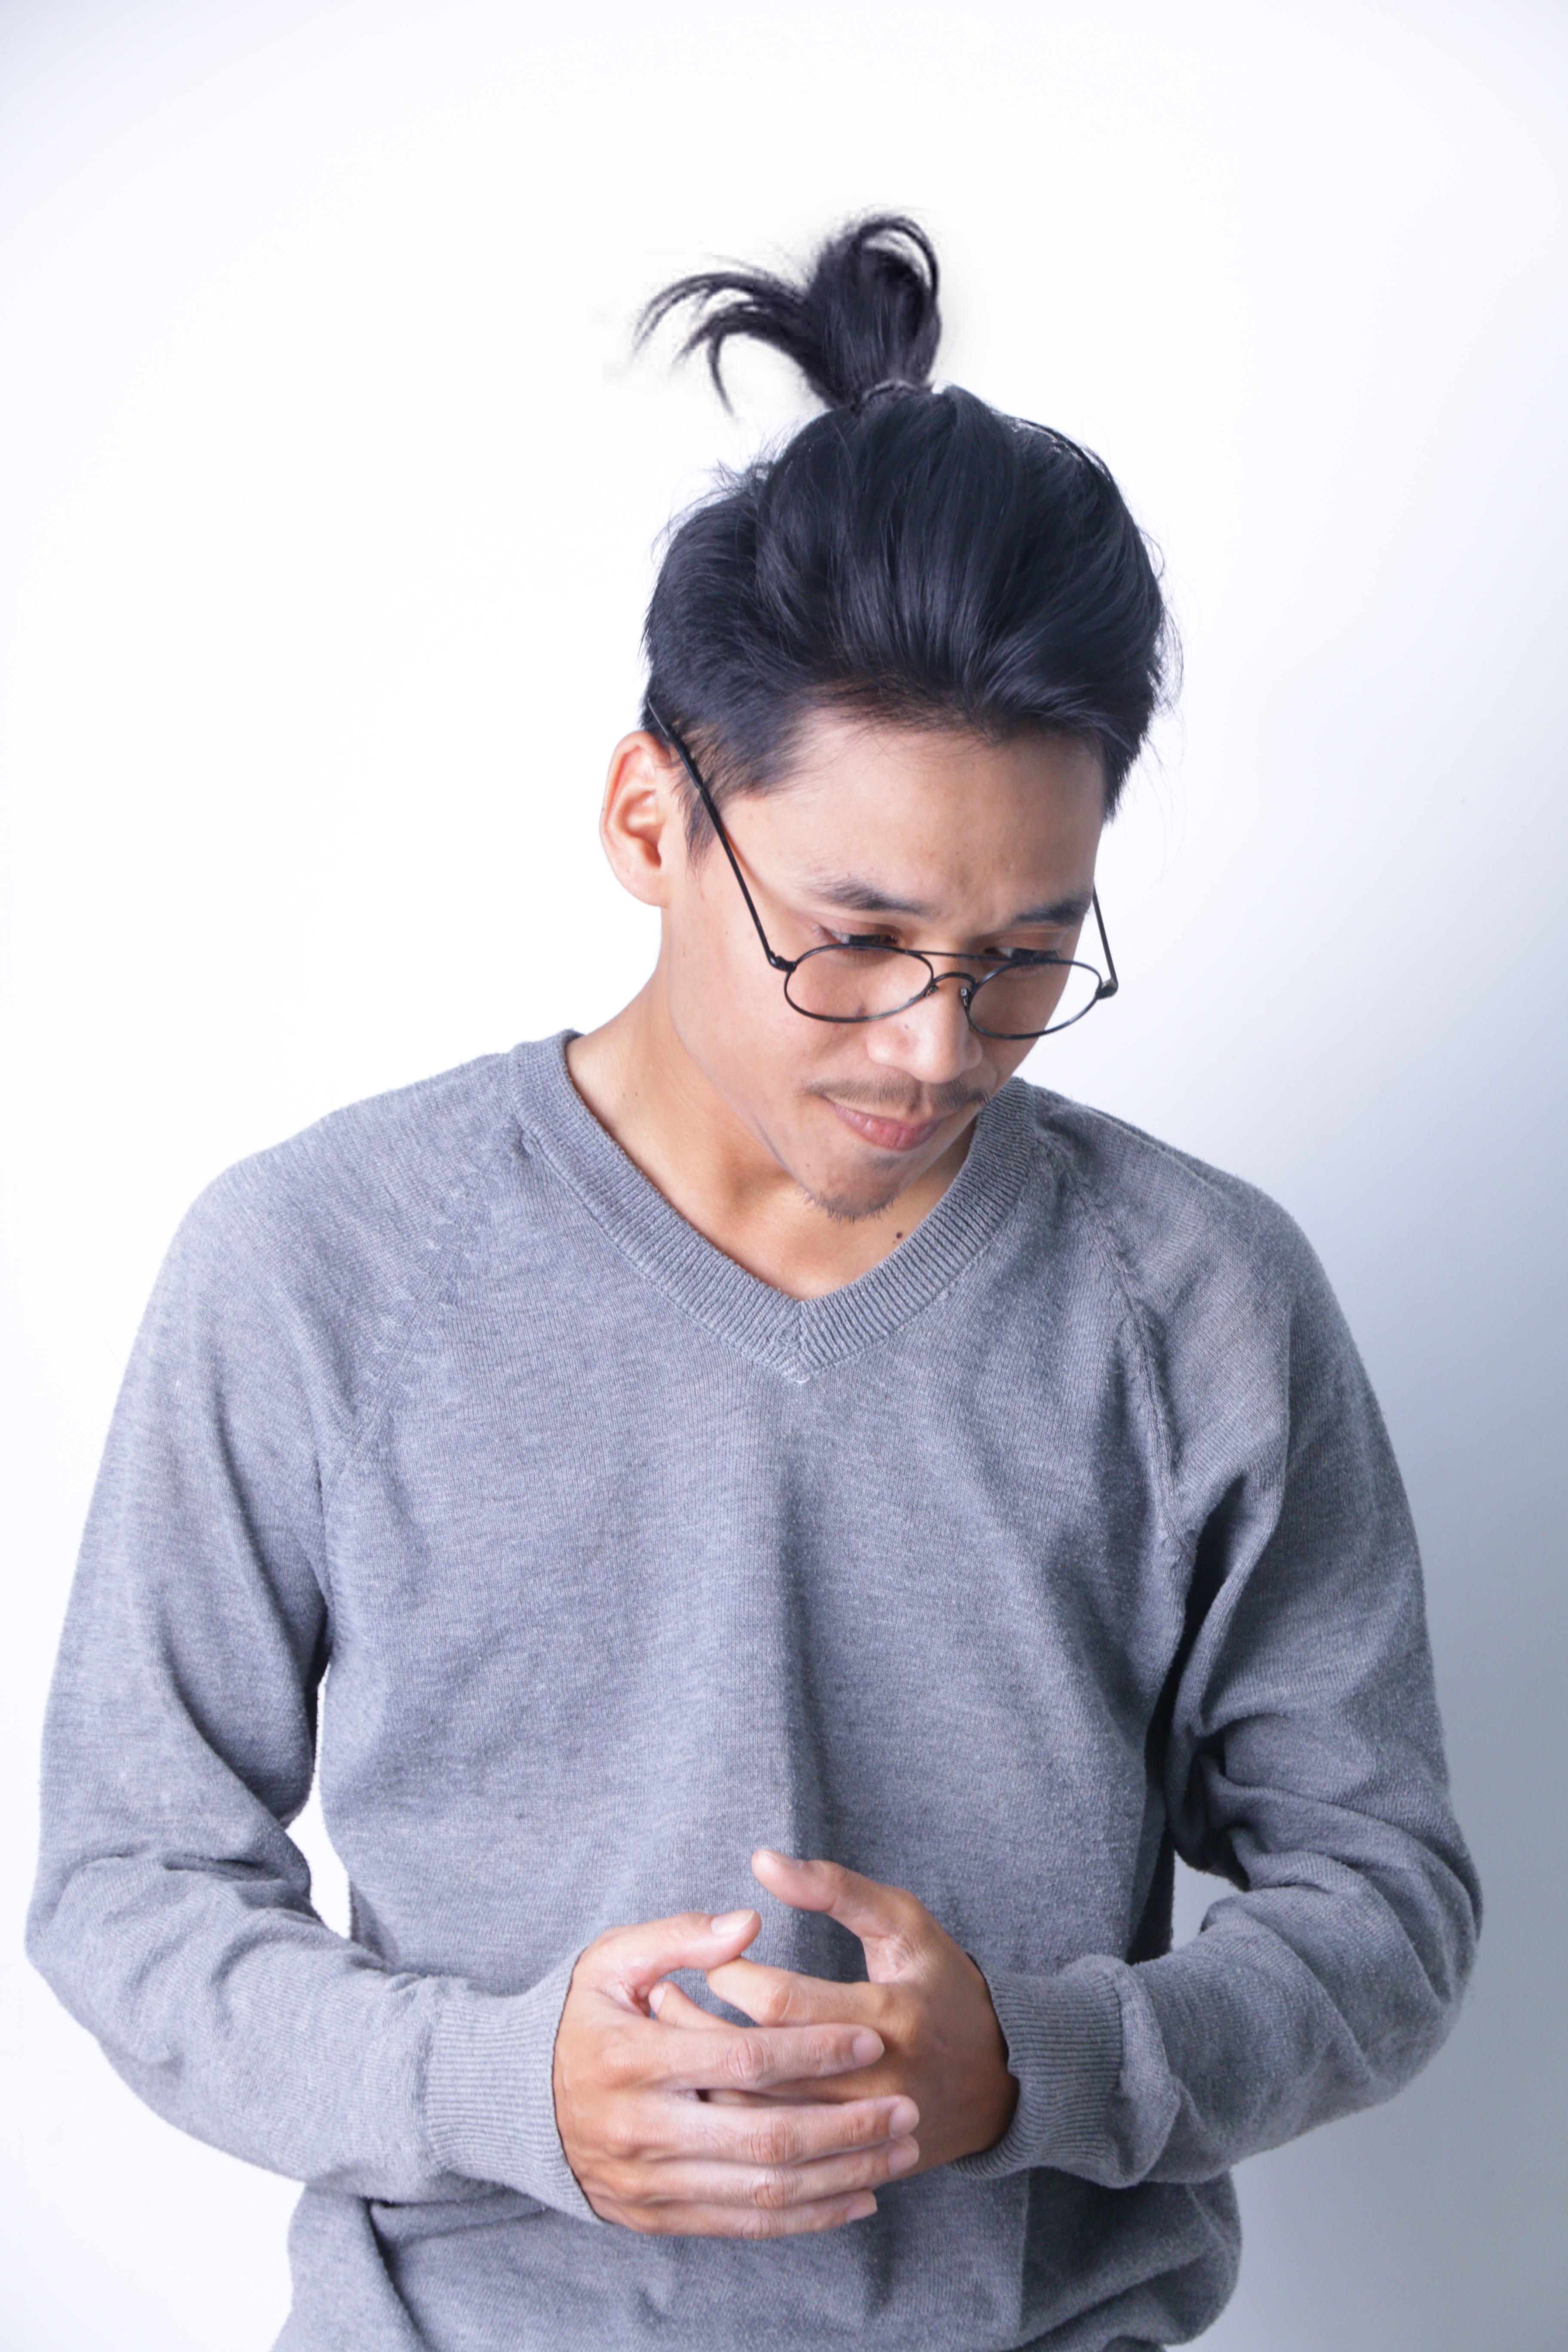
model, man, eyewear, organ, glasses, ear, arm, stomach, cool, hand, outerwear, neck, photography, gesture, finger, photo shoot, abdomen, sleeve, vision care, black hair, t shirt